Happi (film)

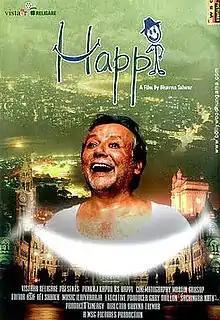
Promotional Poster

Happi is a Hindi-language film directed by Bhavna Talwar and produced by Vistaar Film Fund & WSG Pictures. The film, made in black-and-white, stars Pankaj Kapoor, and is an homage to Charlie Chaplin as per the director. Pankaj Kapoor plays the part of a Chaplin-esque character. After being stuck in development hell, the film was released on ZEE5 on 25 December 2019.